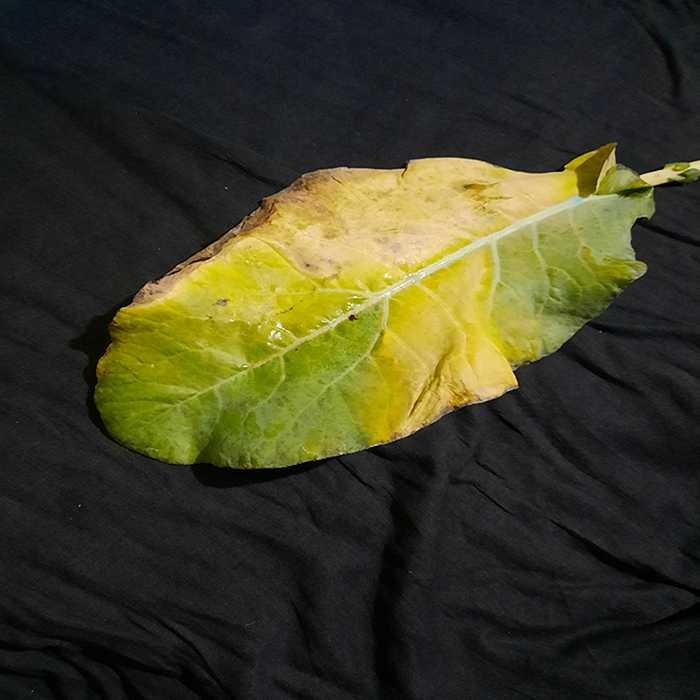
Plant: Cauliflower
Label: Black Rot